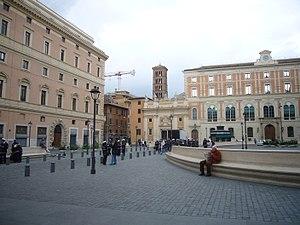
La Piazza di San Silvestro est une place de Rome située dans les rioni Trevi et Colonna.